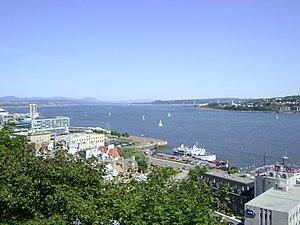
Fleuve Saint-Laurent, Québec
Cette liste du patrimoine culturel du Québec comprend les biens patrimoniaux protégés ou valorisés par la loi sur le patrimoine culturel du Québec.
Le fleuve Saint-Laurent est un fleuve situé au nord-est de l'Amérique du Nord reliant les Grands Lacs à l'océan Atlantique. Il est le seul émissaire du bassin des Grands Lacs. Sur la première partie de son parcours, il marque la frontière entre le Canada et les États-Unis, plus précisément entre la province canadienne de l'Ontario et l'État américain de New York, avant de traverser la province du Québec, pour se jeter dans le golfe du Saint-Laurent, dans l'ouest de l'océan Atlantique. Long de 1 197 km, son estuaire est le plus grand sur Terre avec une largeur de 48 km et une longueur de 370 km.